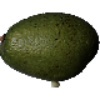
Label: Avocado 1